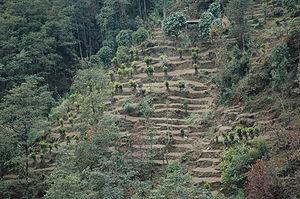
Les monts des Cardamomes sont des montagnes de la pointe sud du sous-continent indien. Elles constituent le prolongement des Ghâts occidentaux et séparent de fait la ville de Cochin et le reste de la côte de Malabar des zones plus planes séparées que l'on trouve à l'est et qui sont séparées du Sri Lanka par le détroit de Palk.
La cardamome, cardamome vert ou cardamome aromatique, est une plante herbacée vivace à rhizome appartenant au genre Elettaria, de la famille des zingibéracées, originaire d'Asie du Sud-Est. Elle fournit une épice qui porte le même nom.
La géographie de l'Inde est très variée, avec de très hautes montagnes enneigées, des déserts, des collines, des plaines et des plateaux. Les différentes régions de l'Inde possèdent chacune leur climat : équatorial à la pointe sud, rigoureux près de l'Himalaya. L'Inde occupant la majeure partie du sous-continent indien, ses côtes mesurent plus de 7 000 kilomètres. L'Inde est bordée à l'ouest par la mer d'Arabie et à l'est par le golfe du Bengale, parties de l'océan Indien.